Töre (dynasty)

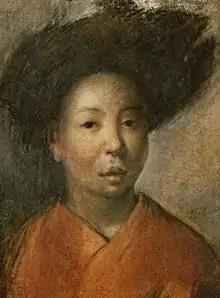
Lifetime portrait of the Eraly Khan — Khan of the Junior juz and one of the sons of the Abul Khair Khan, author — John Castle

Töre (تورە) is a Kazakh dynasty and later a clan of the descendants of Genghis Khan. The dynasty constituted the upper class of the aristocratic elite that ruled in the Kazakh Khanate. They were also called "Aqsüiek" and "Sūltan töre". Only Töre were eligible to claim the Kazakh Khan title. The first Kazakh Khans from the Töre dynasty were Kerei Khan and Janibek Khan.